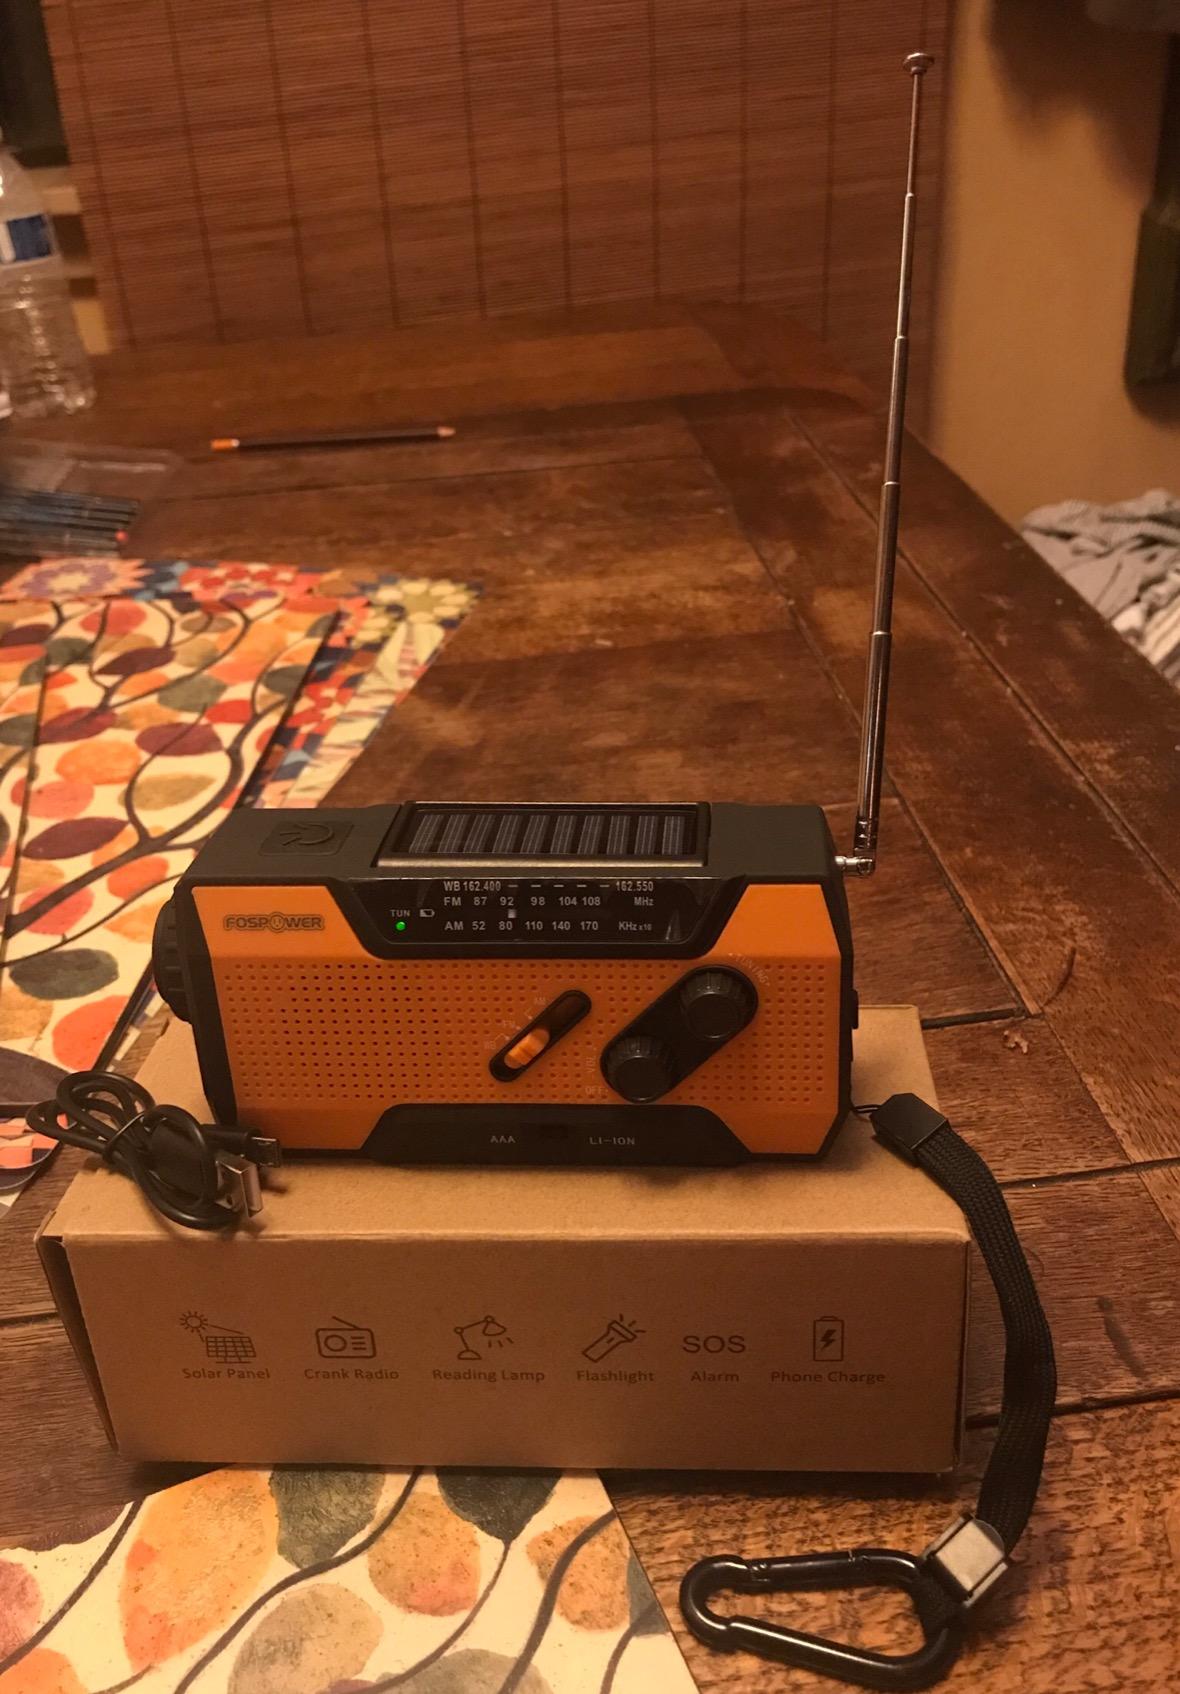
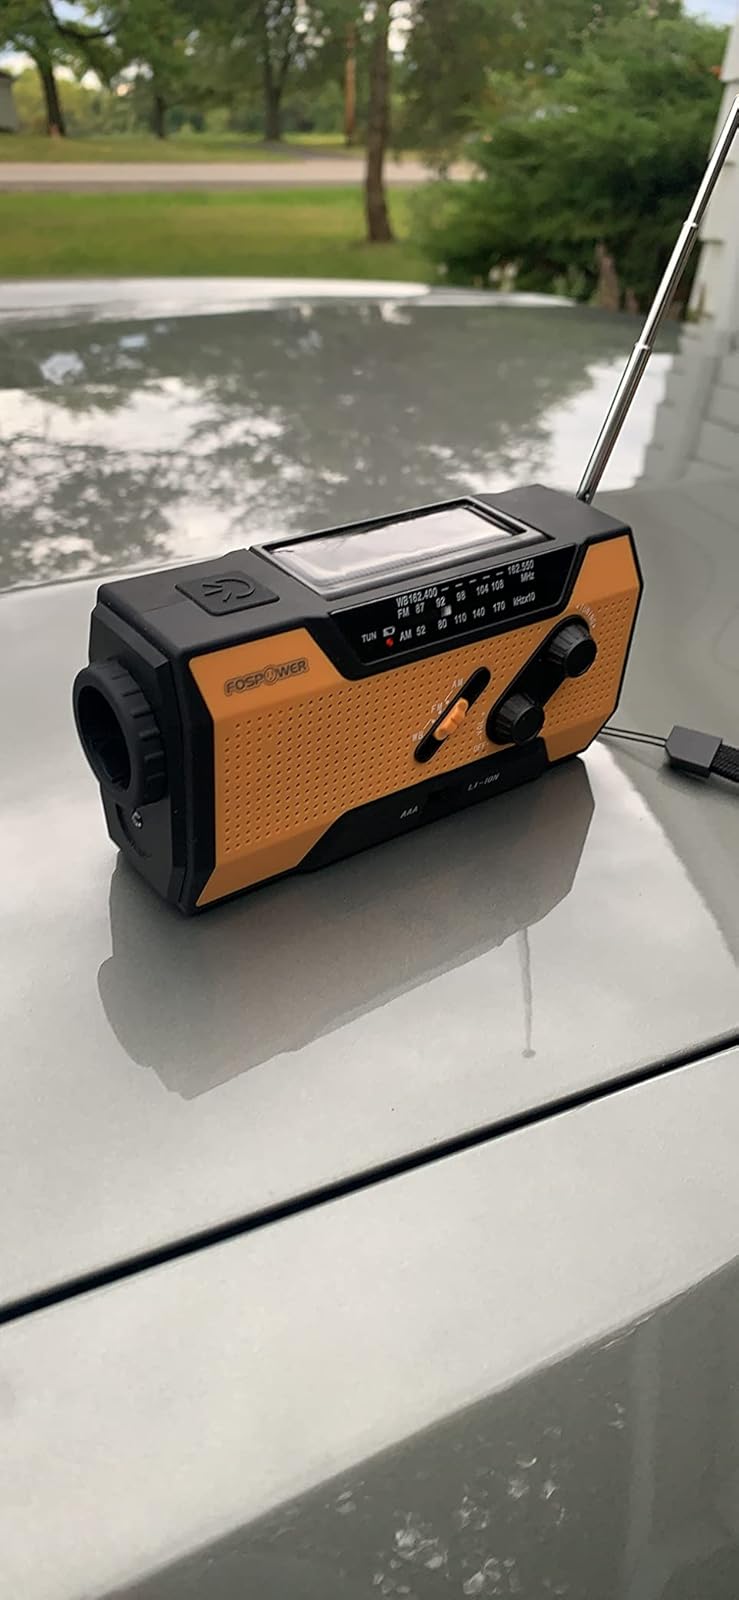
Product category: radio
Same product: yes